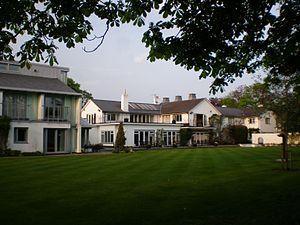
Clare Hall est un des 31 collèges de l'université de Cambridge au Royaume-Uni. Il a été fondé en 1966.